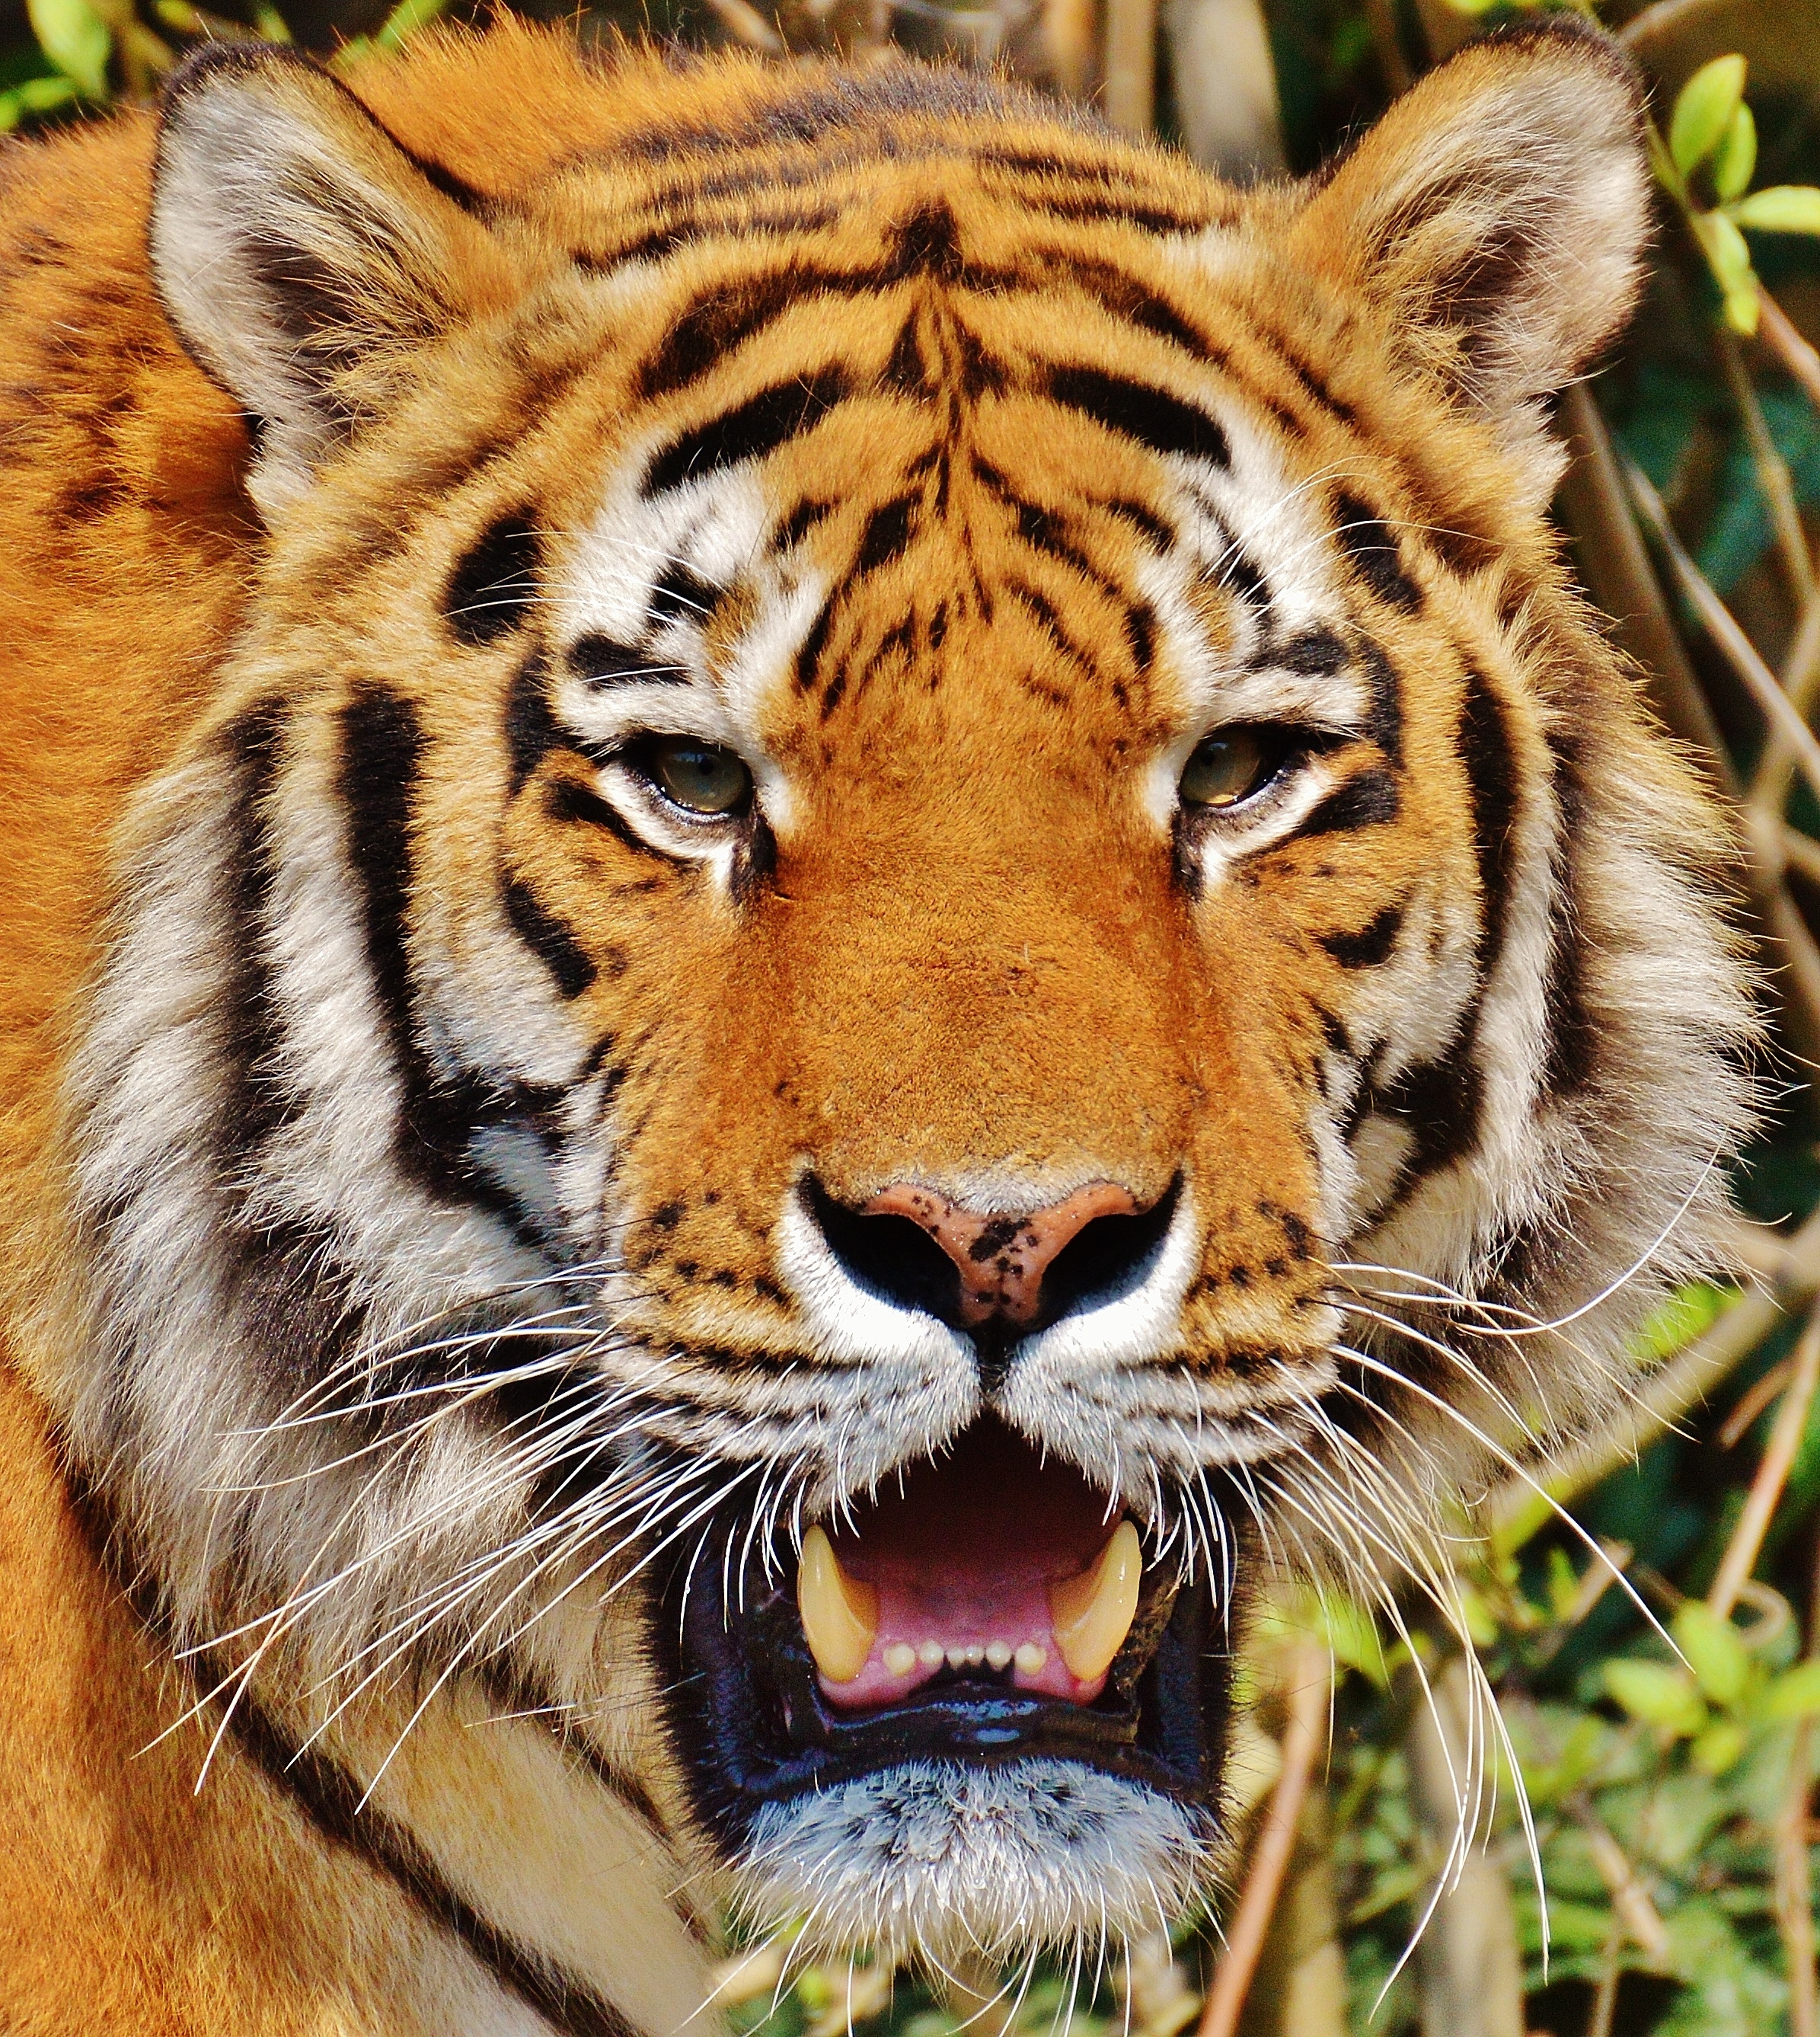
wildlife, fur, cat, mammal, predator, fauna, whiskers, snout, tiger, vertebrate, beautiful, animal world, wildlife photography, munich, dangerous, tierpark hellabrunn, big cats, cat like mammal